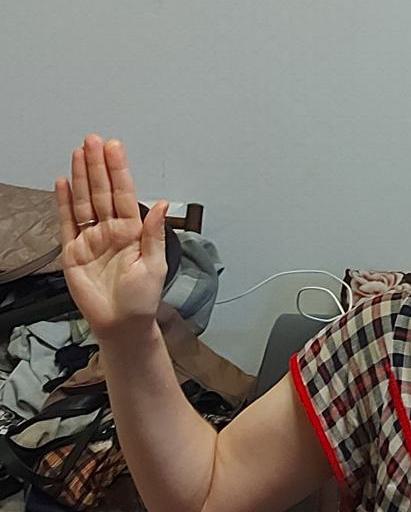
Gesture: stop